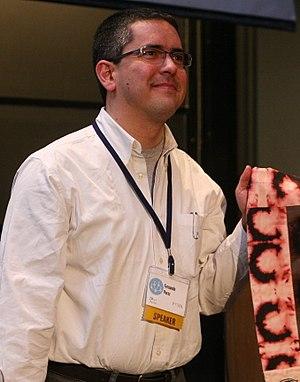
Fernando Pérez est physicien, développeur logiciel et un défenseur du logiciel libre. Il est surtout connu pour l'environnement de programmation IPython, pour lequel il a reçu le Free Software Award 2012 et pour le Projet Jupyter pour lequel il a reçu le ACM Software System Award 2017. Il est membre de la Python Software Foundation, et membre fondateur de NumFOCUS.